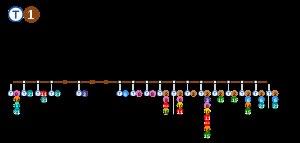
La ligne 1 du tramway de Bâle est une des treize lignes du tramway de Bâle. Cette première ligne suisse, dont le premier tronçon a été ouvert le 6 mai 1895, relie aujourd'hui la station Dreirosenbrücke au nord, à la station Gare CFF, au sud. Elle est aussi composée de 7 stations intermédiaires allant de la gare CFF à la station de la gare badoise de la ville. Avec une longueur de 7 kilomètres, elle constitue une voie de communication nord-sud majeure pour la ville de Bâle.